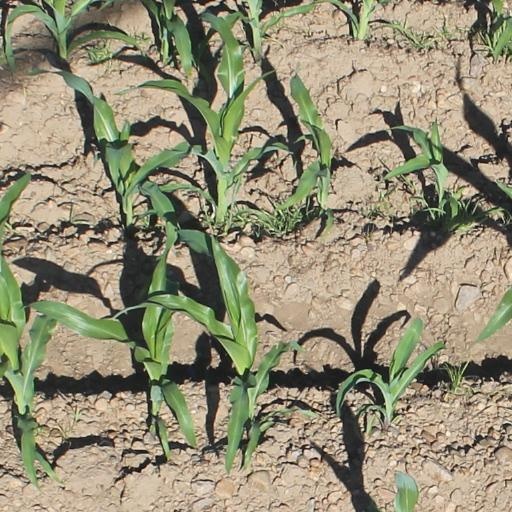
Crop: maize; corn